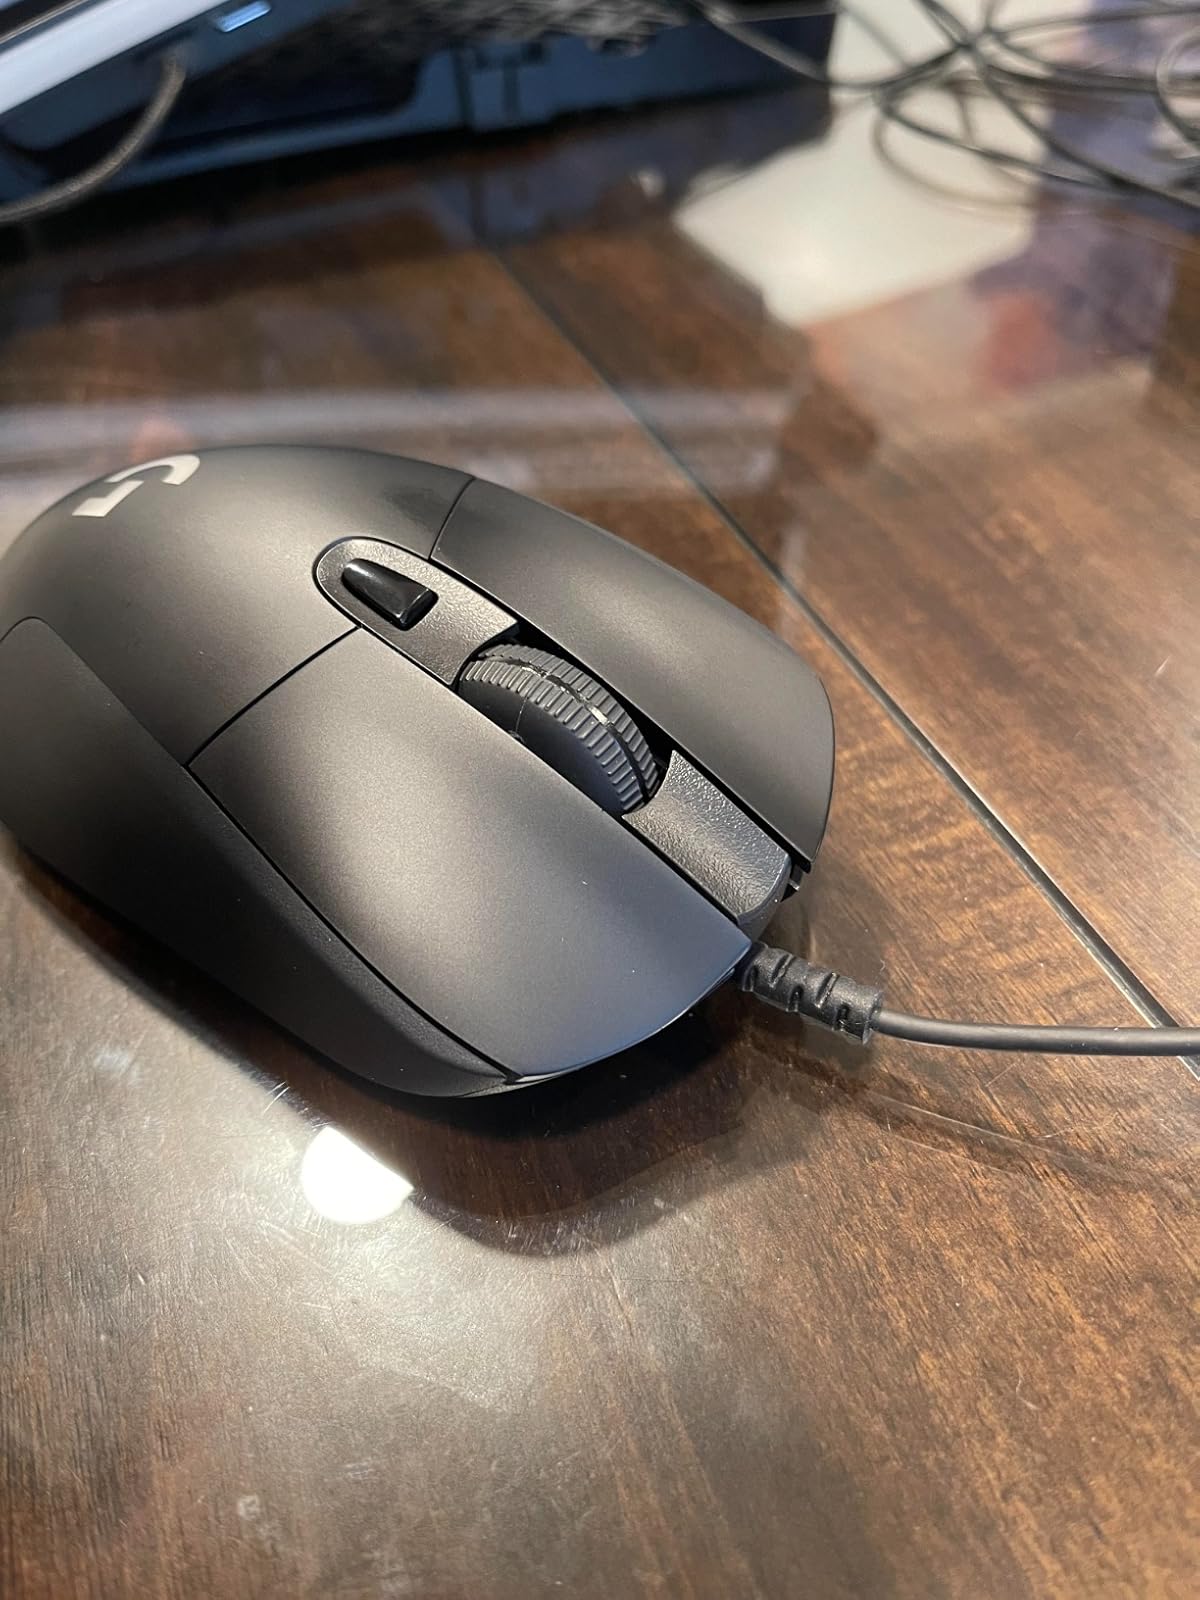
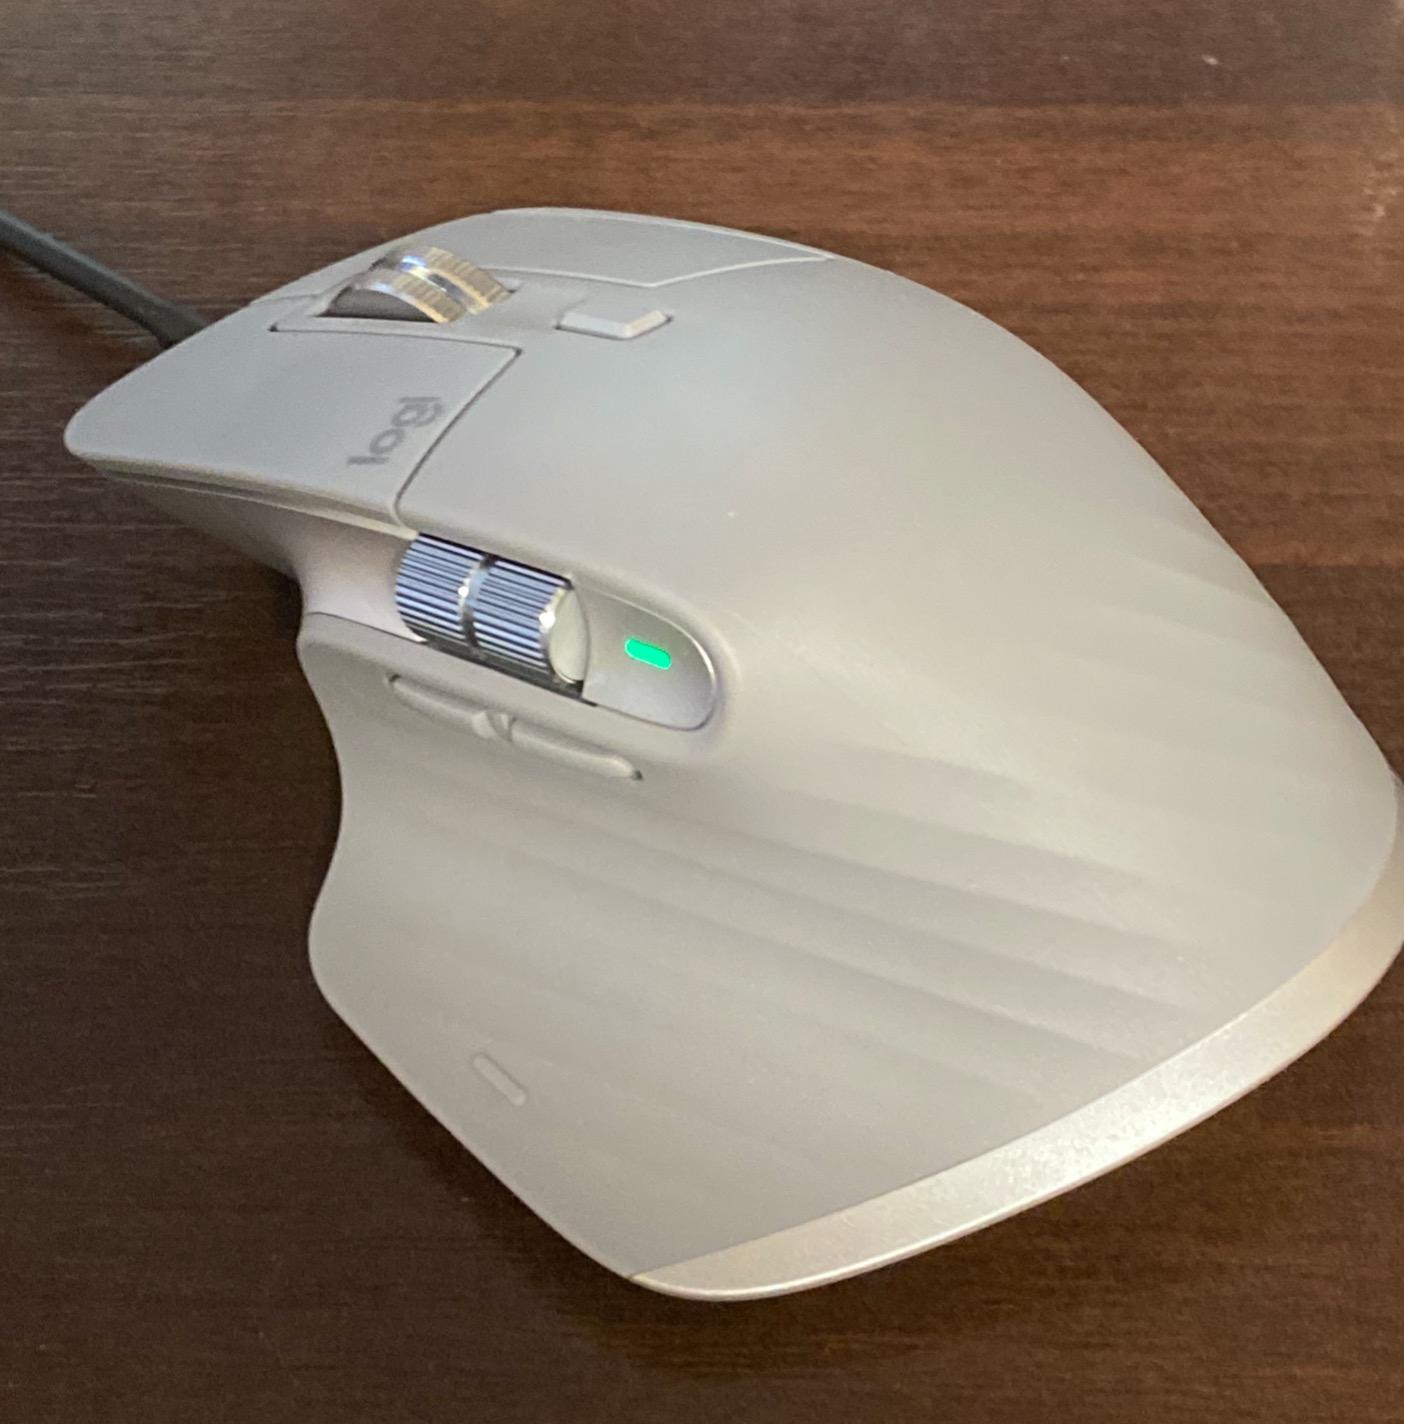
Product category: mouse
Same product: no